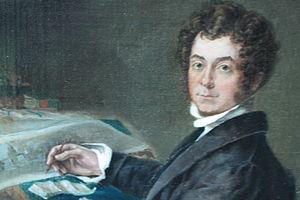
La circonscription de Cambridge est une circonscription électorale anglaise située dans le Cambridgeshire, couvrant essentiellement la ville de Cambridge. Elle est représentée à la Chambre des Communes du Parlement britannique depuis 2015 par Daniel Zeichner du Parti travailliste.